Diverging diamond interchange

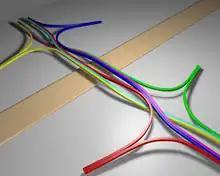
3D computer generated DCMI

The Missouri Department of Transportation (MoDot) was the first US agency to construct one, in Springfield at the junction between I-44 and Missouri Route 13 (at ). Construction began the week of January 12, 2009, and the interchange opened on June 21, 2009. This interchange was a conversion of an existing standard diamond interchange, and used the existing bridge. MoDot reports that traffic congestion for left turns at the intersection cleared up immediately, and crashes dropped by 40–50%.